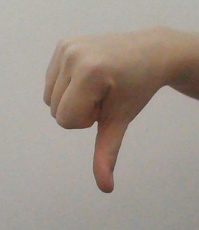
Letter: waw